Bogorodsk-Glukhovo factory

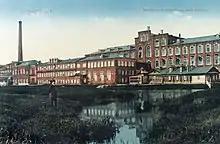
Postcard of the factory, 1911

Bogorodsk-Glukhovo factory was a textile factory founded by Savva Vasilyevich Morozov originally in Bogorodsk, now Noginsk. in 1830. His son, Zakhar Savvich Morozov, bought the village Glukhovo, two miles from the city centre, and when he inherited the factory, he moved it there. It was opened on 20 August 1847.